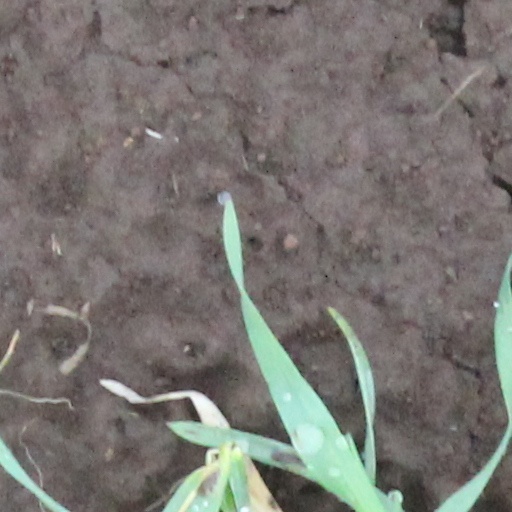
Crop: wheat